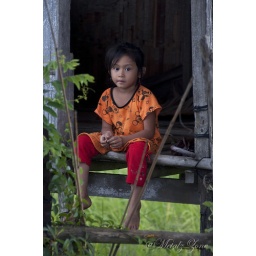
Girl sitting in her sulap or shelter near paddy field while waiting for her mother